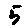
Label: 5